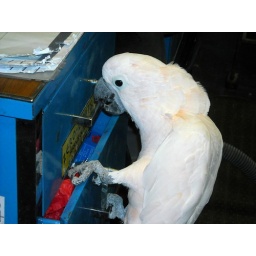
When I step out of the office, Darwin digs in the desk drawer